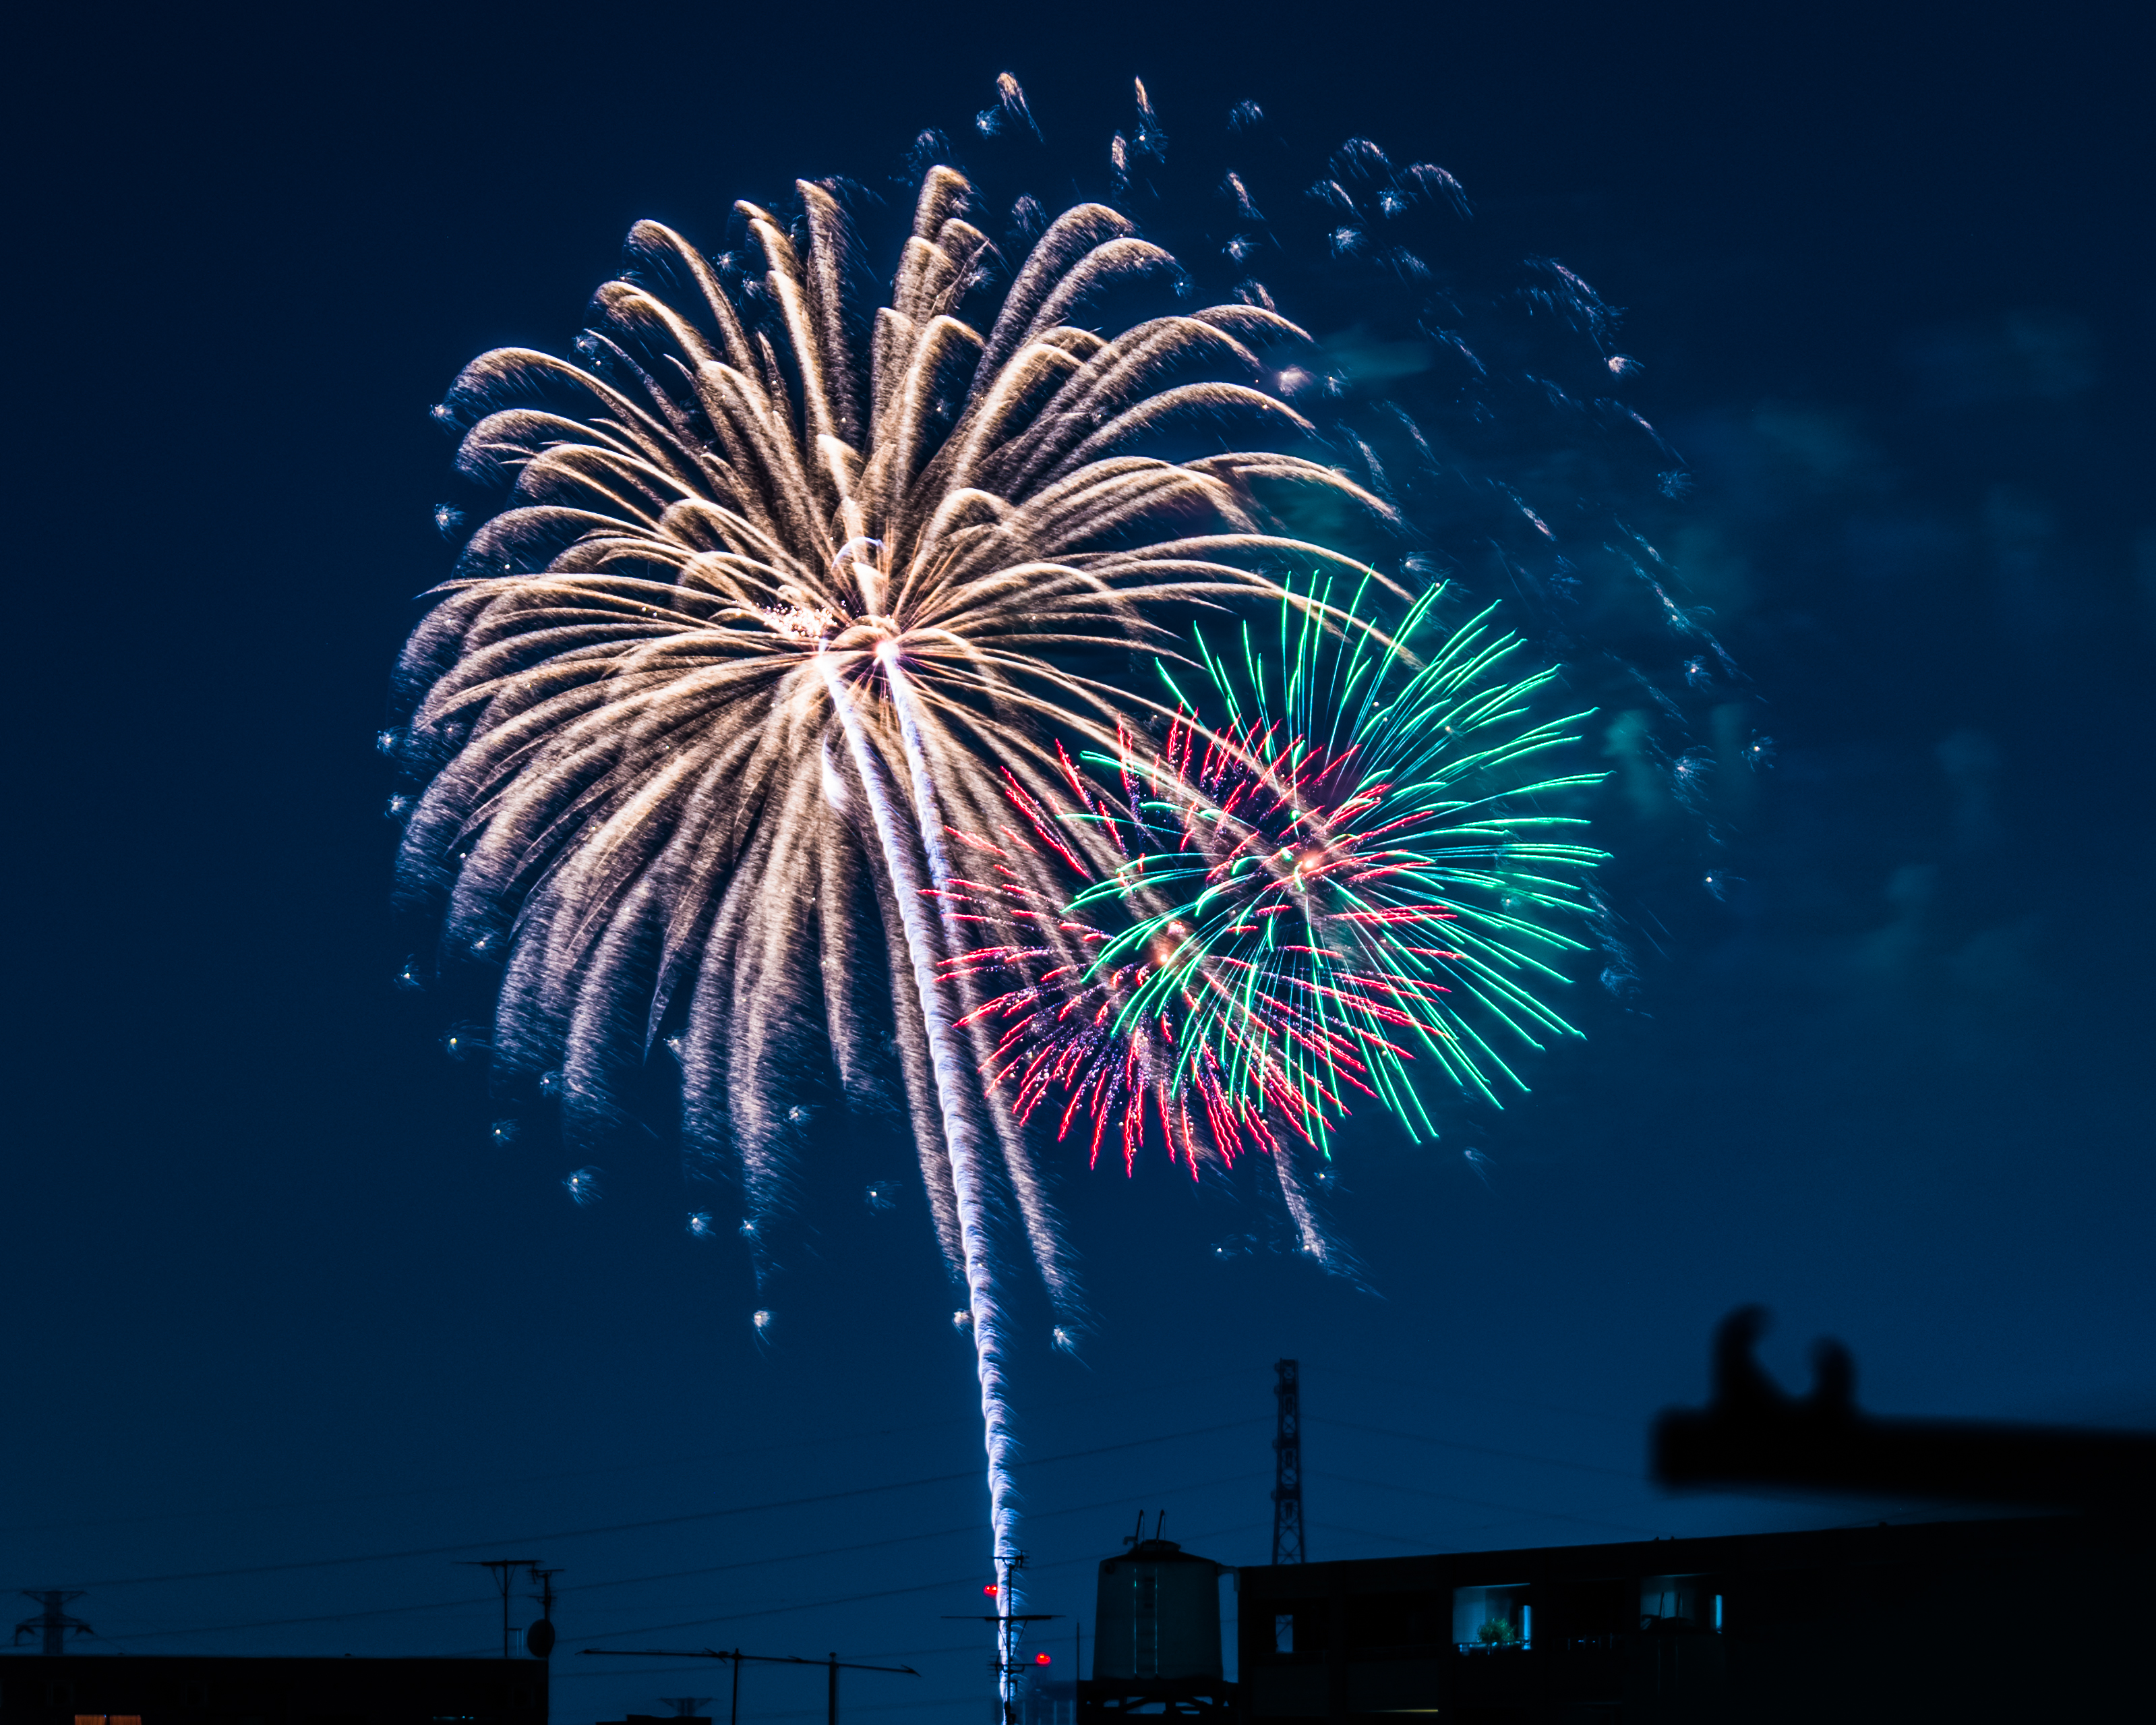
recreation, japan, fireworks, cool image, tokyo, longexposure, le, event, machida, sal70300g, slta57, latesummerfestival, narusesugiyamashrine, outdoor recreation